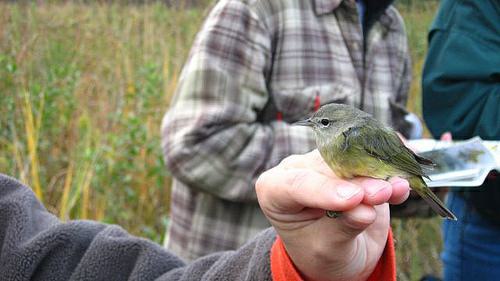
A photo of a orange crowned warbler